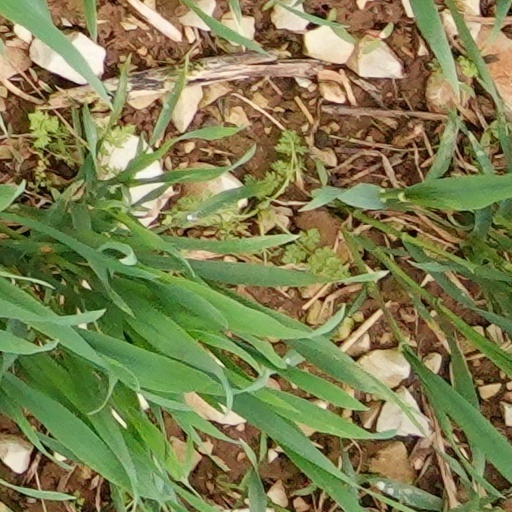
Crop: wheat